Gwen Nelson

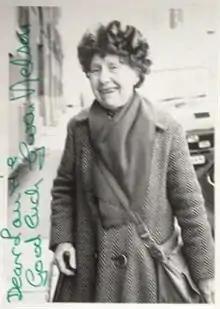

Gwendoline Alexandra Nelson (30 June 1901 – 15 October 1990) was an English actress who was a member of the Royal Shakespeare Company and the Royal Court Theatre Company.